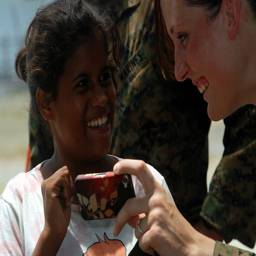
Two women are smiling while looking at a cell phone.
A woman that is showing a little girl her phone.
A girl and a soldier smile as they hold a cell phone.
A young girl and a woman are smiling
A woman holds her phone up to show something.